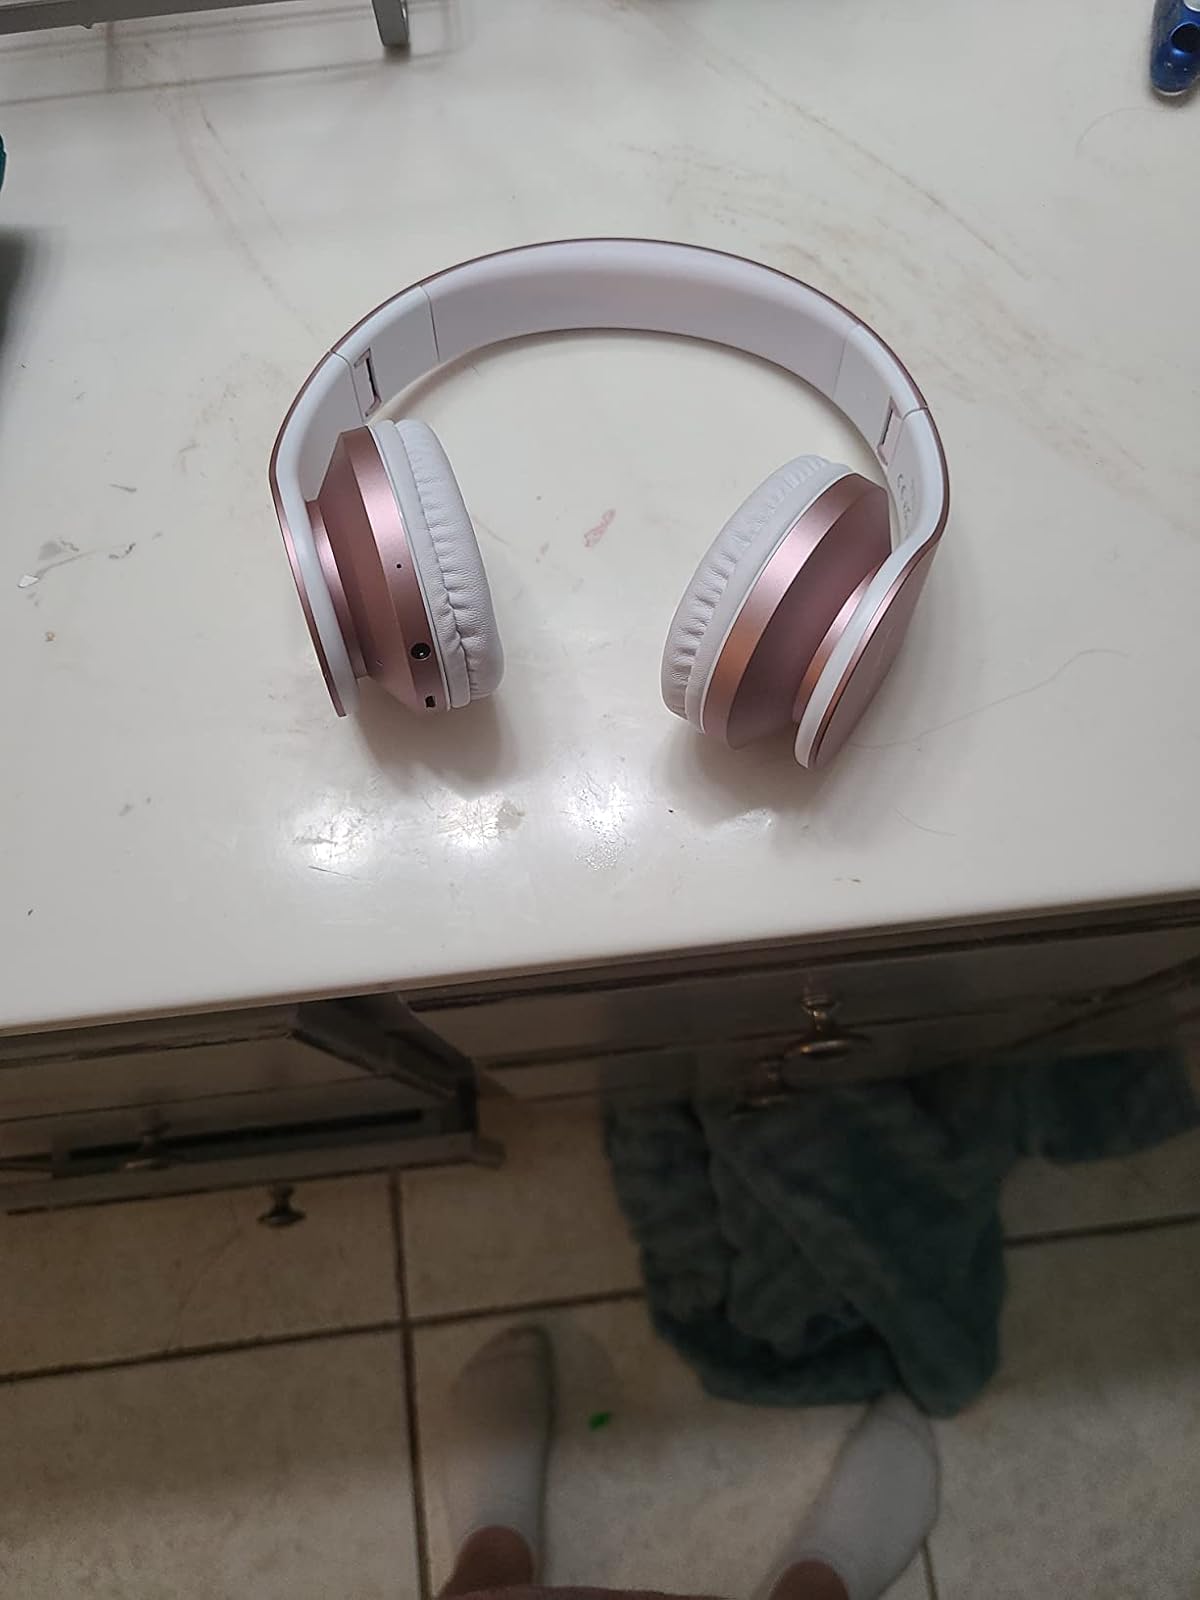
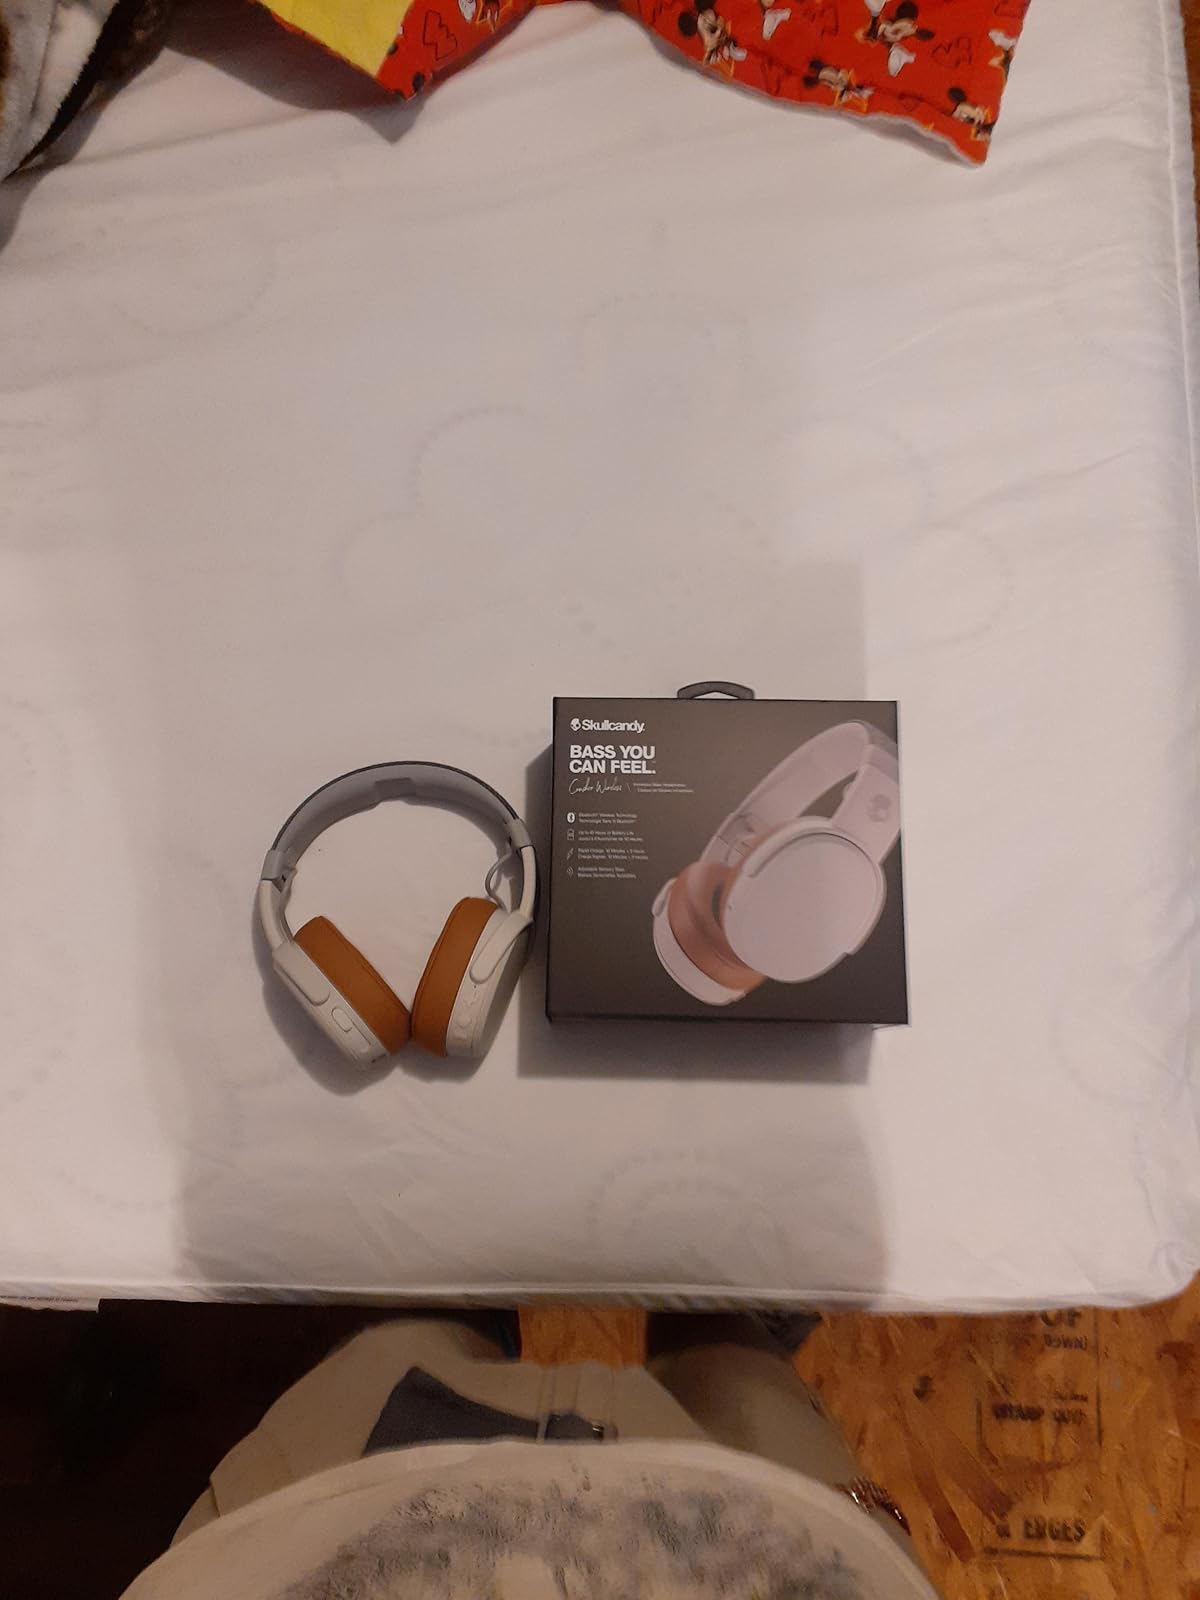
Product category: headphones
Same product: no